A Christmas Tale

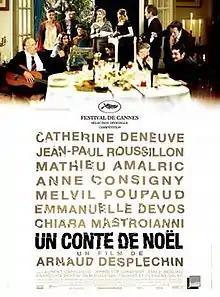
Theatrical release poster

A Christmas Tale is a 2008 French Christmas comedy-drama film co-written and directed by Arnaud Desplechin, starring Catherine Deneuve, Jean-Paul Roussillon, Mathieu Amalric, Anne Consigny, Melvil Poupaud, Emmanuelle Devos and Chiara Mastroianni. It tells the story of a family with strained relationships which gathers at the parents' home for Christmas, having just learned that their mother has leukemia. It was in competition for the Palme d'Or at the 2008 Cannes Film Festival.